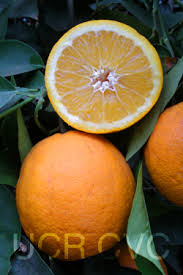
Label: Orange